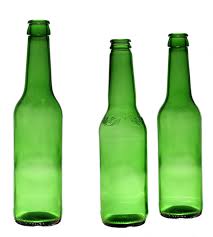
Waste category: glass